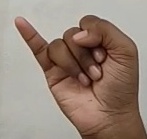
ASL sign: J